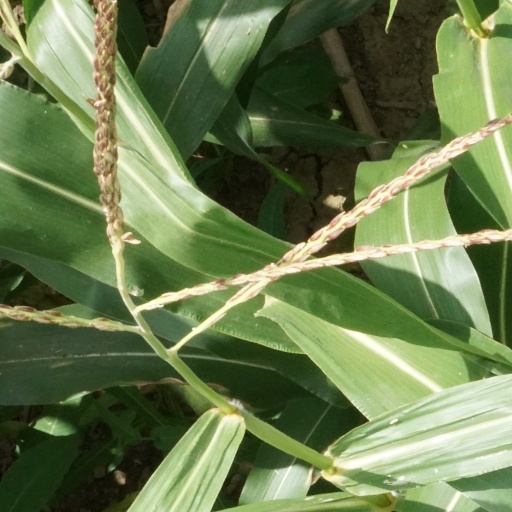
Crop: maize; corn